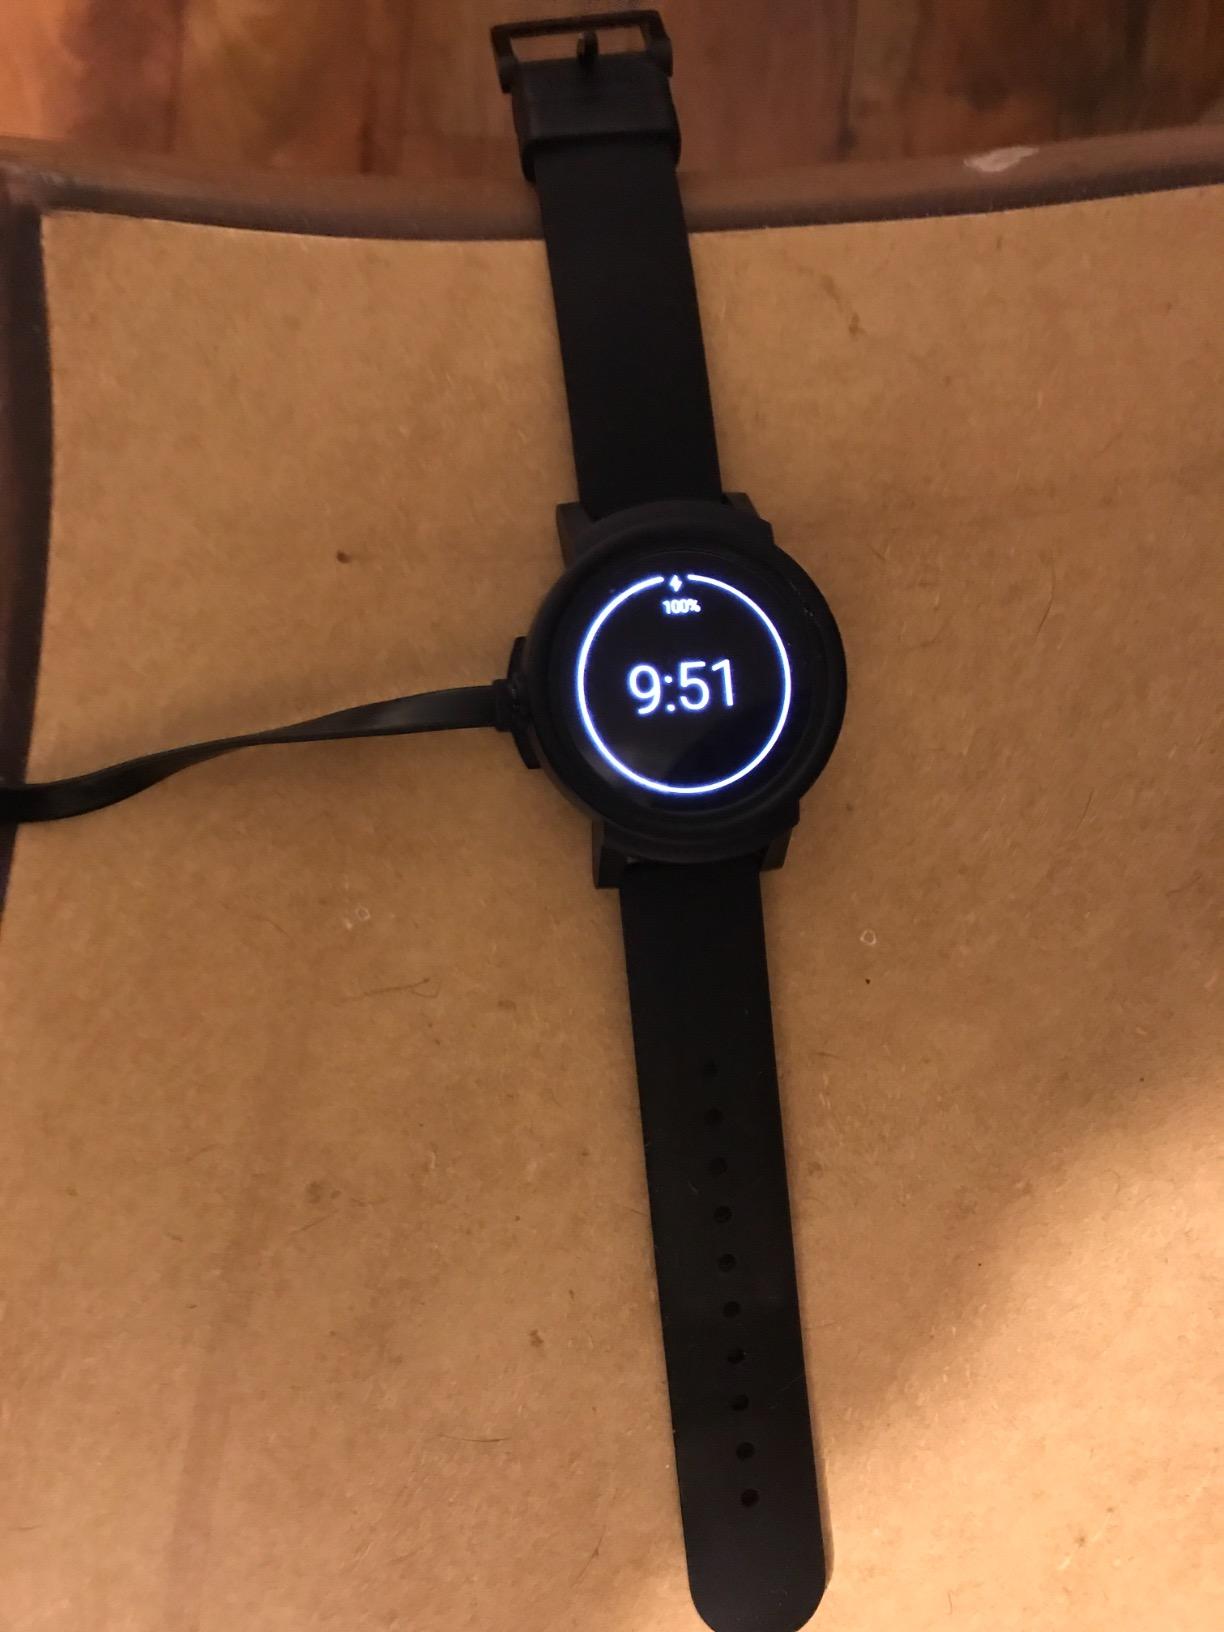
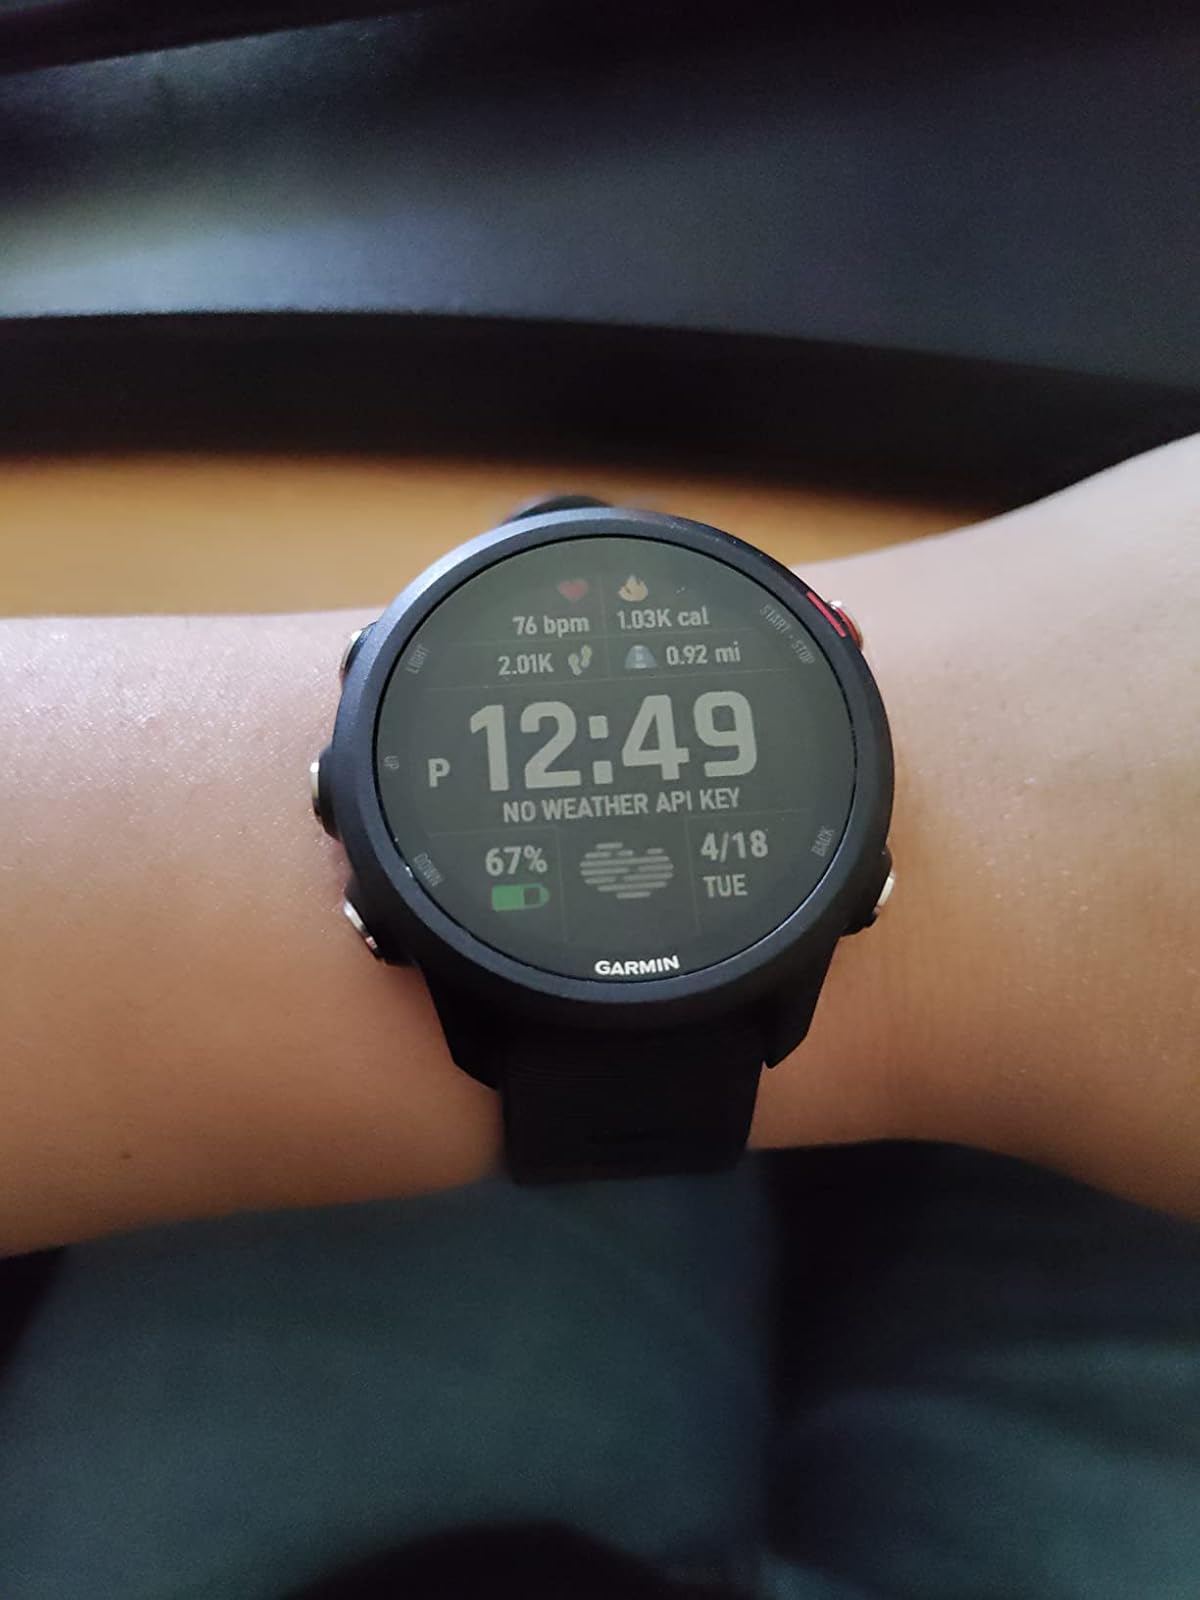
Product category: smartwatch
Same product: no